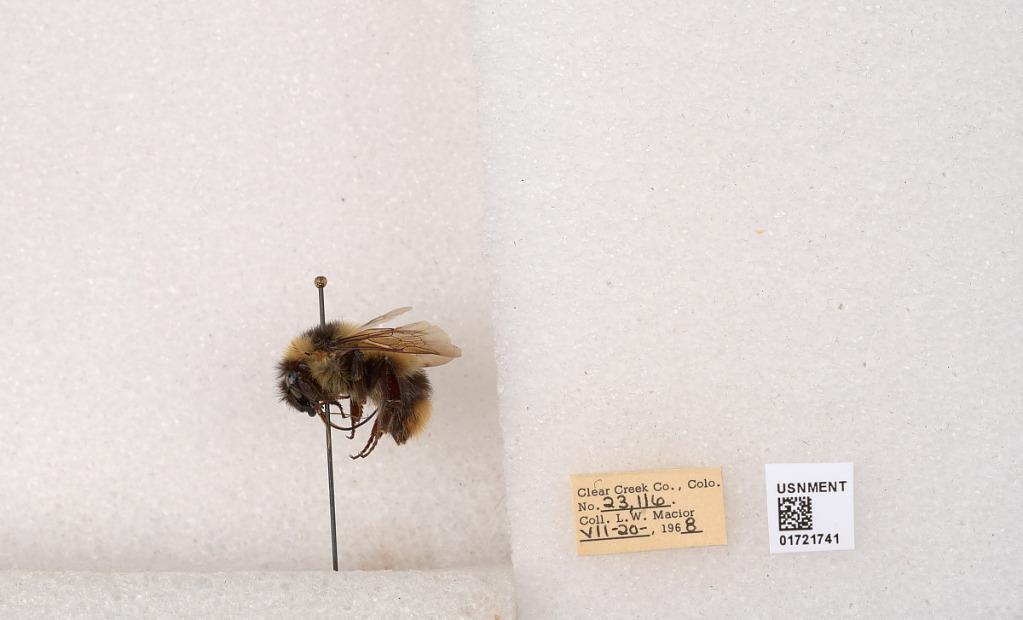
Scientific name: Bombus kirbyellus
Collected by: L. Macior
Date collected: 1968-7-20
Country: United States
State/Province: Colorado
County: Clear Creek
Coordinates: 39.6891, -105.644